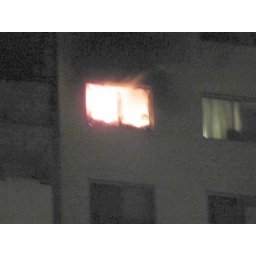
Fire on the 24th floor of the building at 200 Wellesley St., near Bleecker Street, Toronto downtown 7